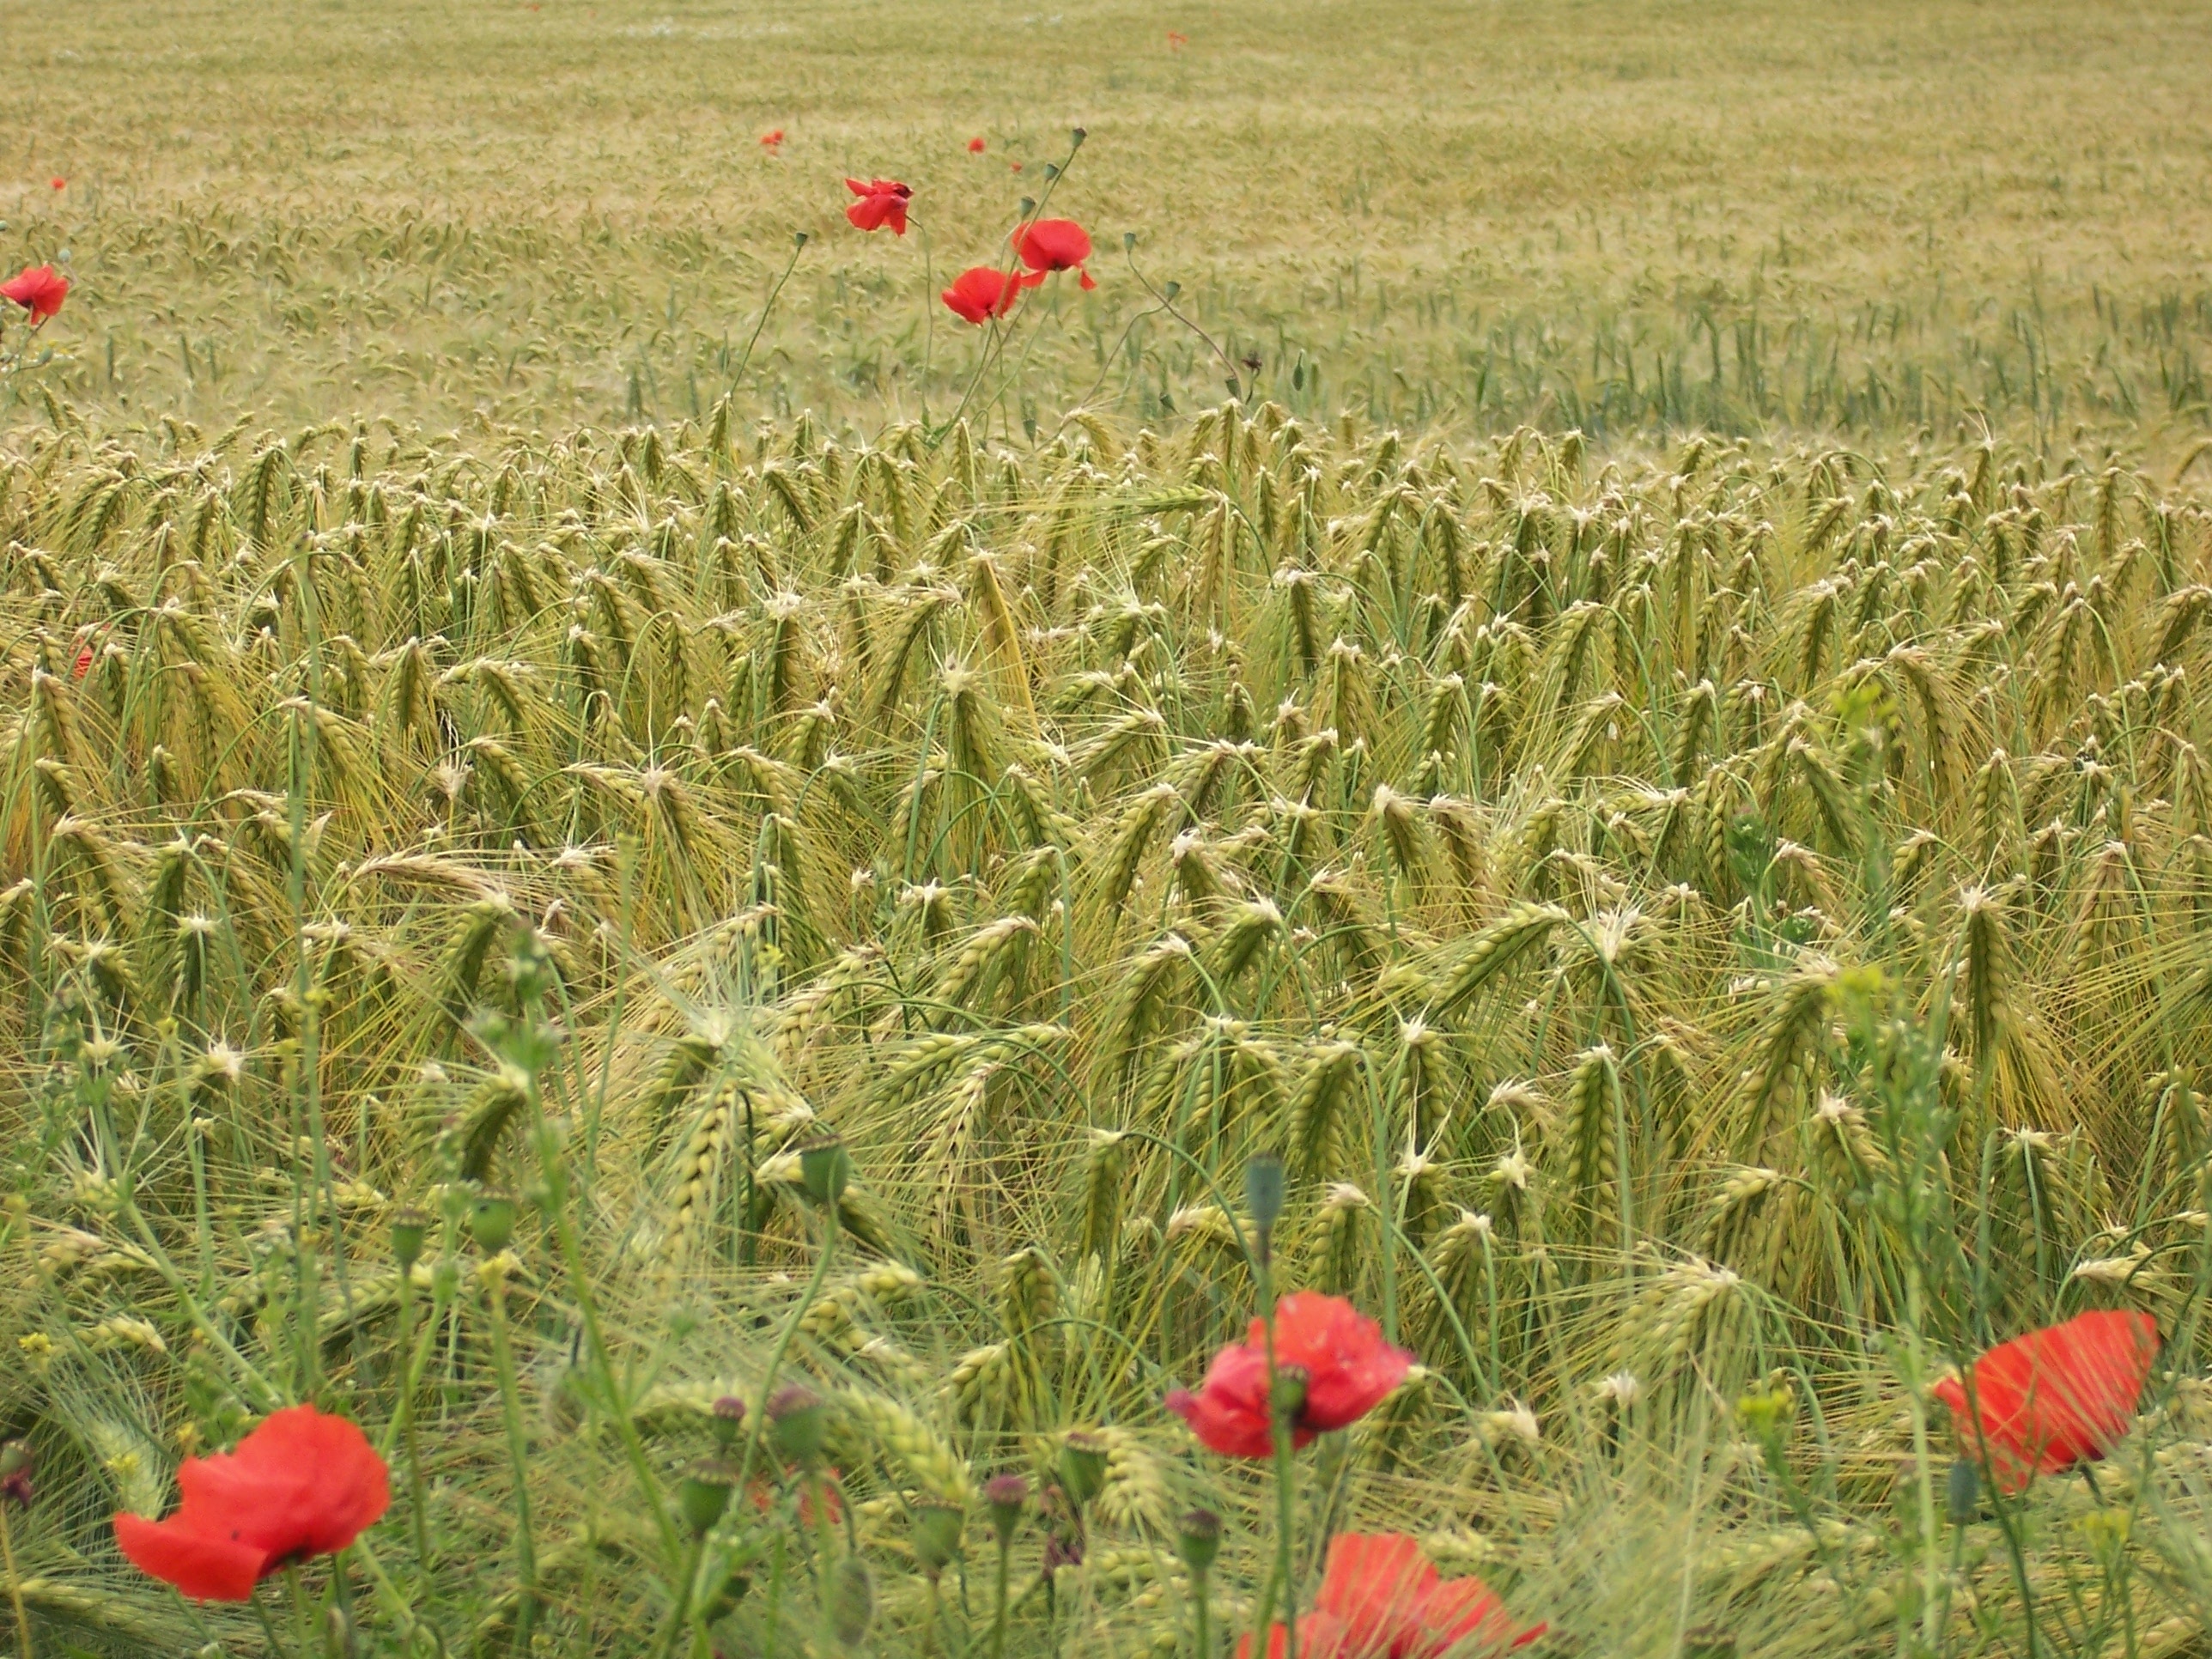
grass, plant, sun, field, meadow, grain, prairie, flower, summer, food, green, red, produce, crop, agriculture, plain, wildflower, wheat field, poppy flower, grassland, cornfield, cereals, poppy, arable, flowering plant, grass family, land plant